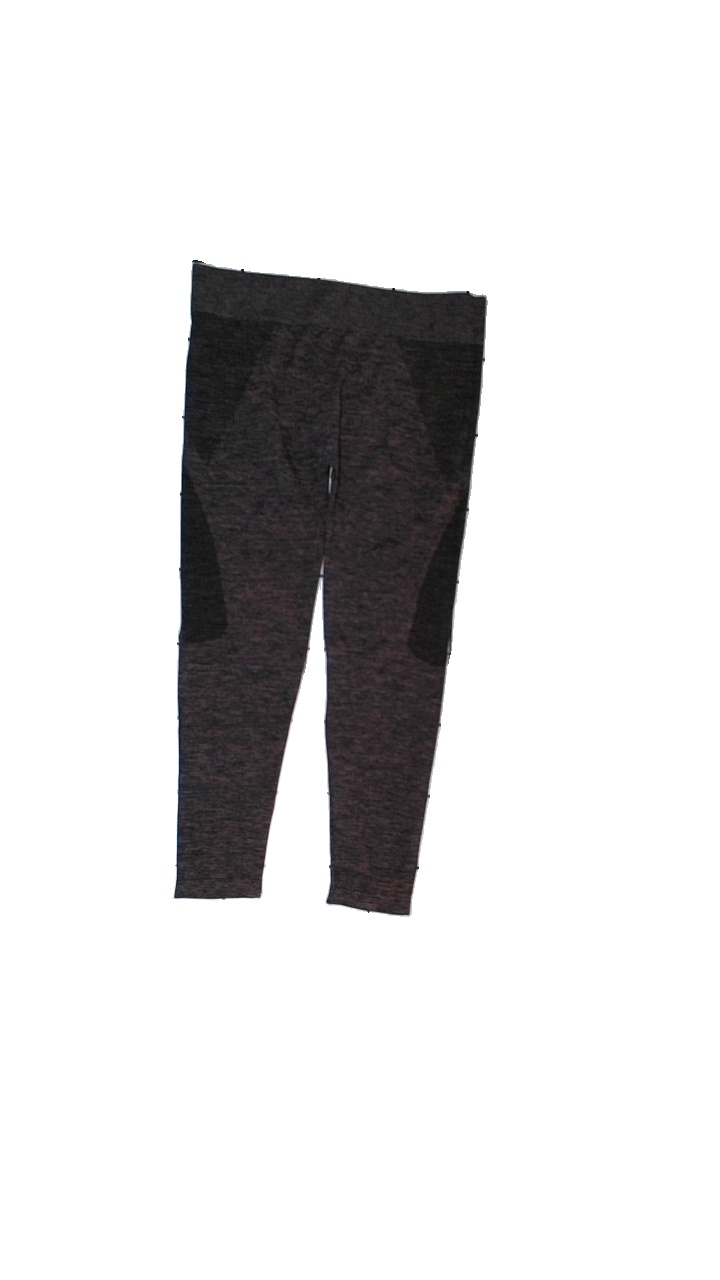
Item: Tights (Ladies)
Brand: In Motion
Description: tränings tights
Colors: Purple, Black
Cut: Tight
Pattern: Striped
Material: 60% polyamid 30% polyester 10% elastan
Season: All
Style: Sports
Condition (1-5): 5
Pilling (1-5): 5
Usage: Reuse
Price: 50-100